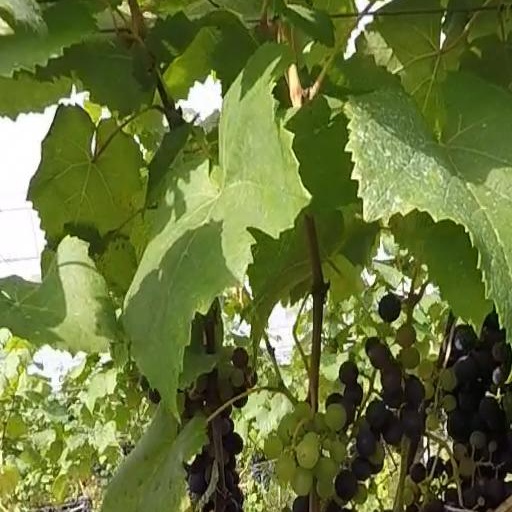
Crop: grape